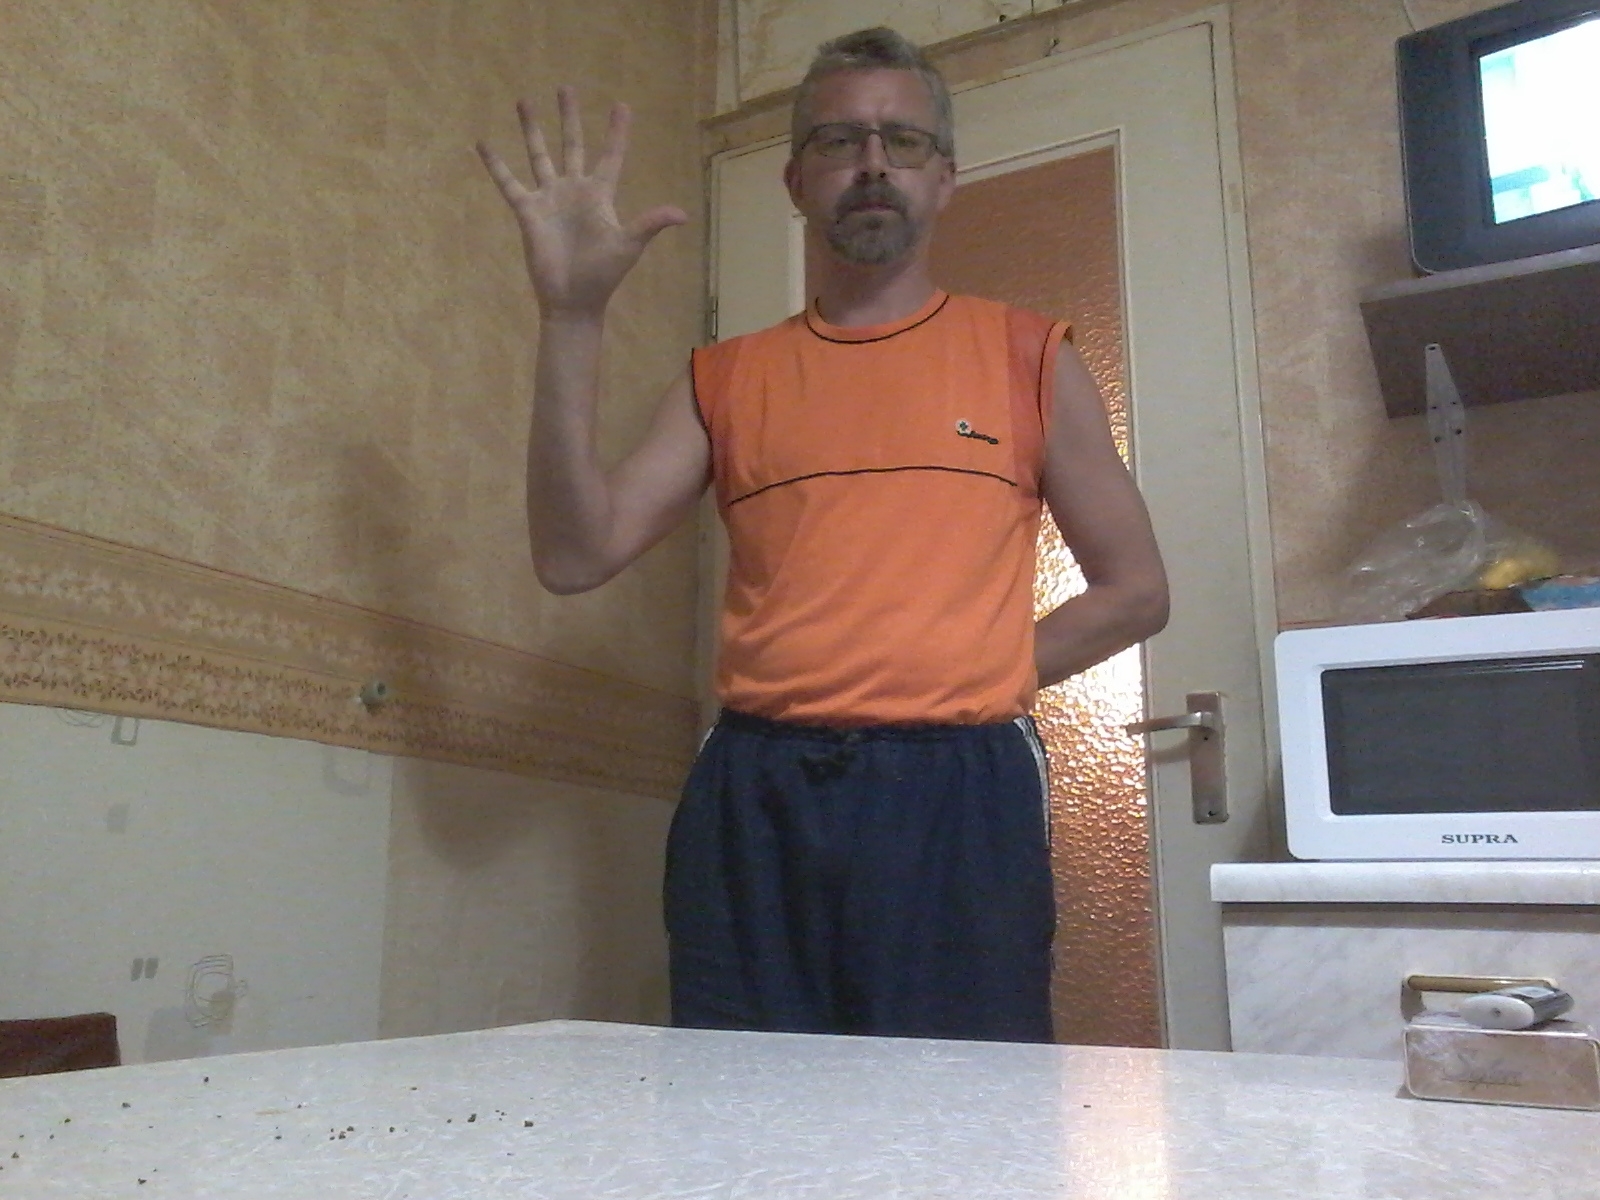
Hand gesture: palm